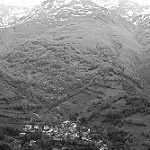
Label: B & W